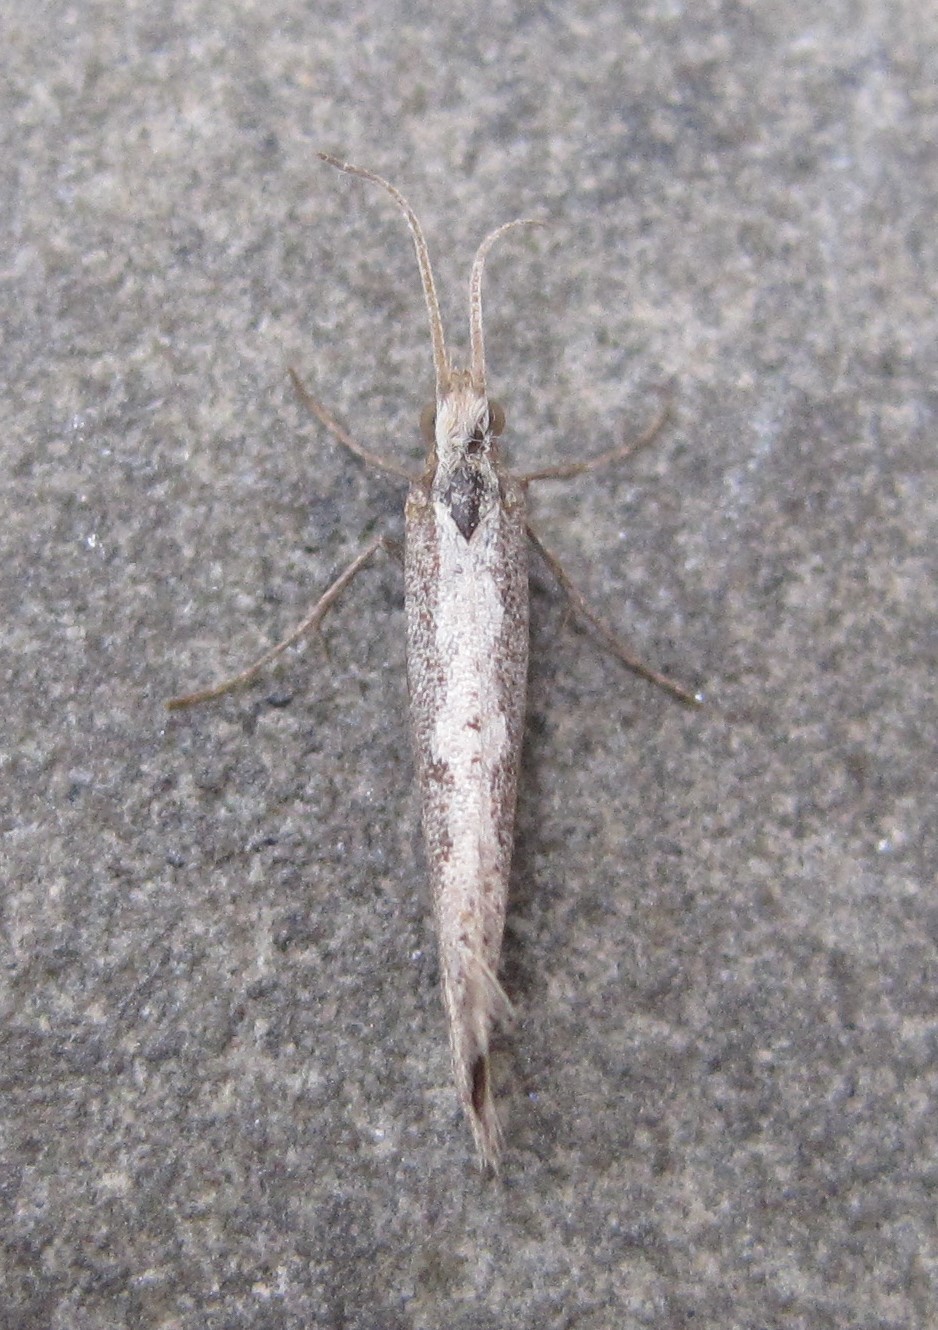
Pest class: diamondback_moth